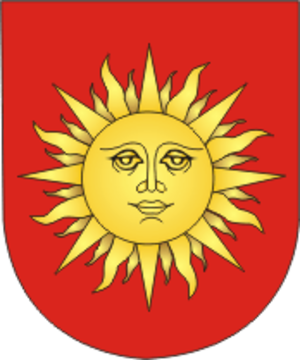
Le raïon de Svetlahorsk ou raïon de Svetlogorsk est une subdivision de la voblast de Homiel ou Gomel, en Biélorussie. Son centre administratif est la ville de Svetlahorsk.
Svietlahorsk ou Svetlogorsk est une ville de la voblast de Homiel ou oblast de Gomel, en Biélorussie, et le centre administratif du raïon de Svetlahorsk. Svietlahorsk est une ville nouvelle construite dans les années 1960. Sa population s'élevait à 68 550 habitants en 2017.